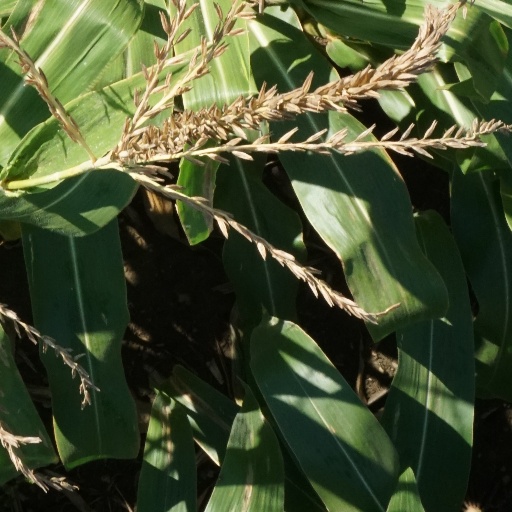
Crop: maize; corn